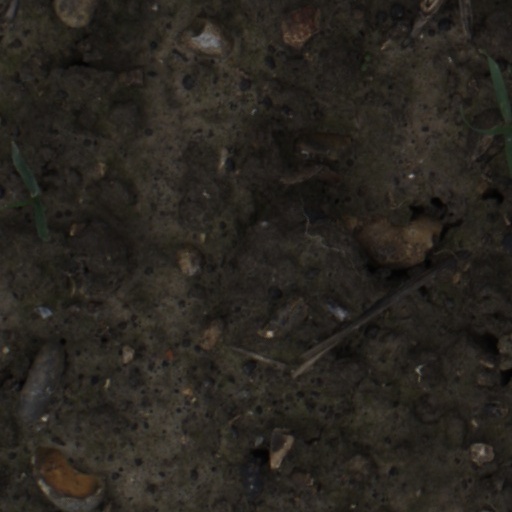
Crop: wheat